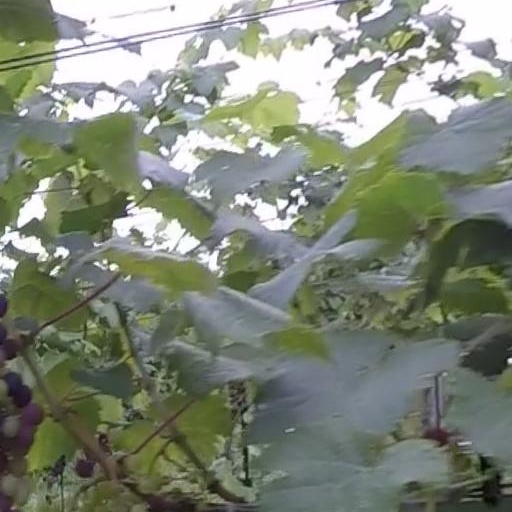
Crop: grape